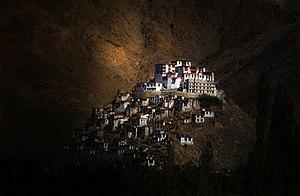
Le monastère de Chemrey ou Chemrey Gompa est un monastère bouddhiste qui se trouve à 40 km à l'est de Leh, la capitale du Ladakh, du district du même nom, dans l'État du Jammu-et-Cachemire en Inde.